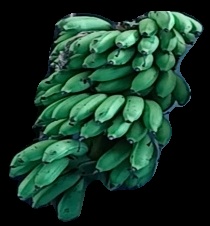
Variety: rasbale
Grade: grade2